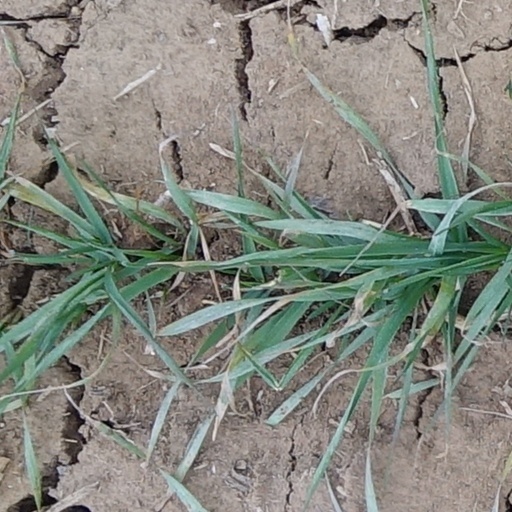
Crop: wheat